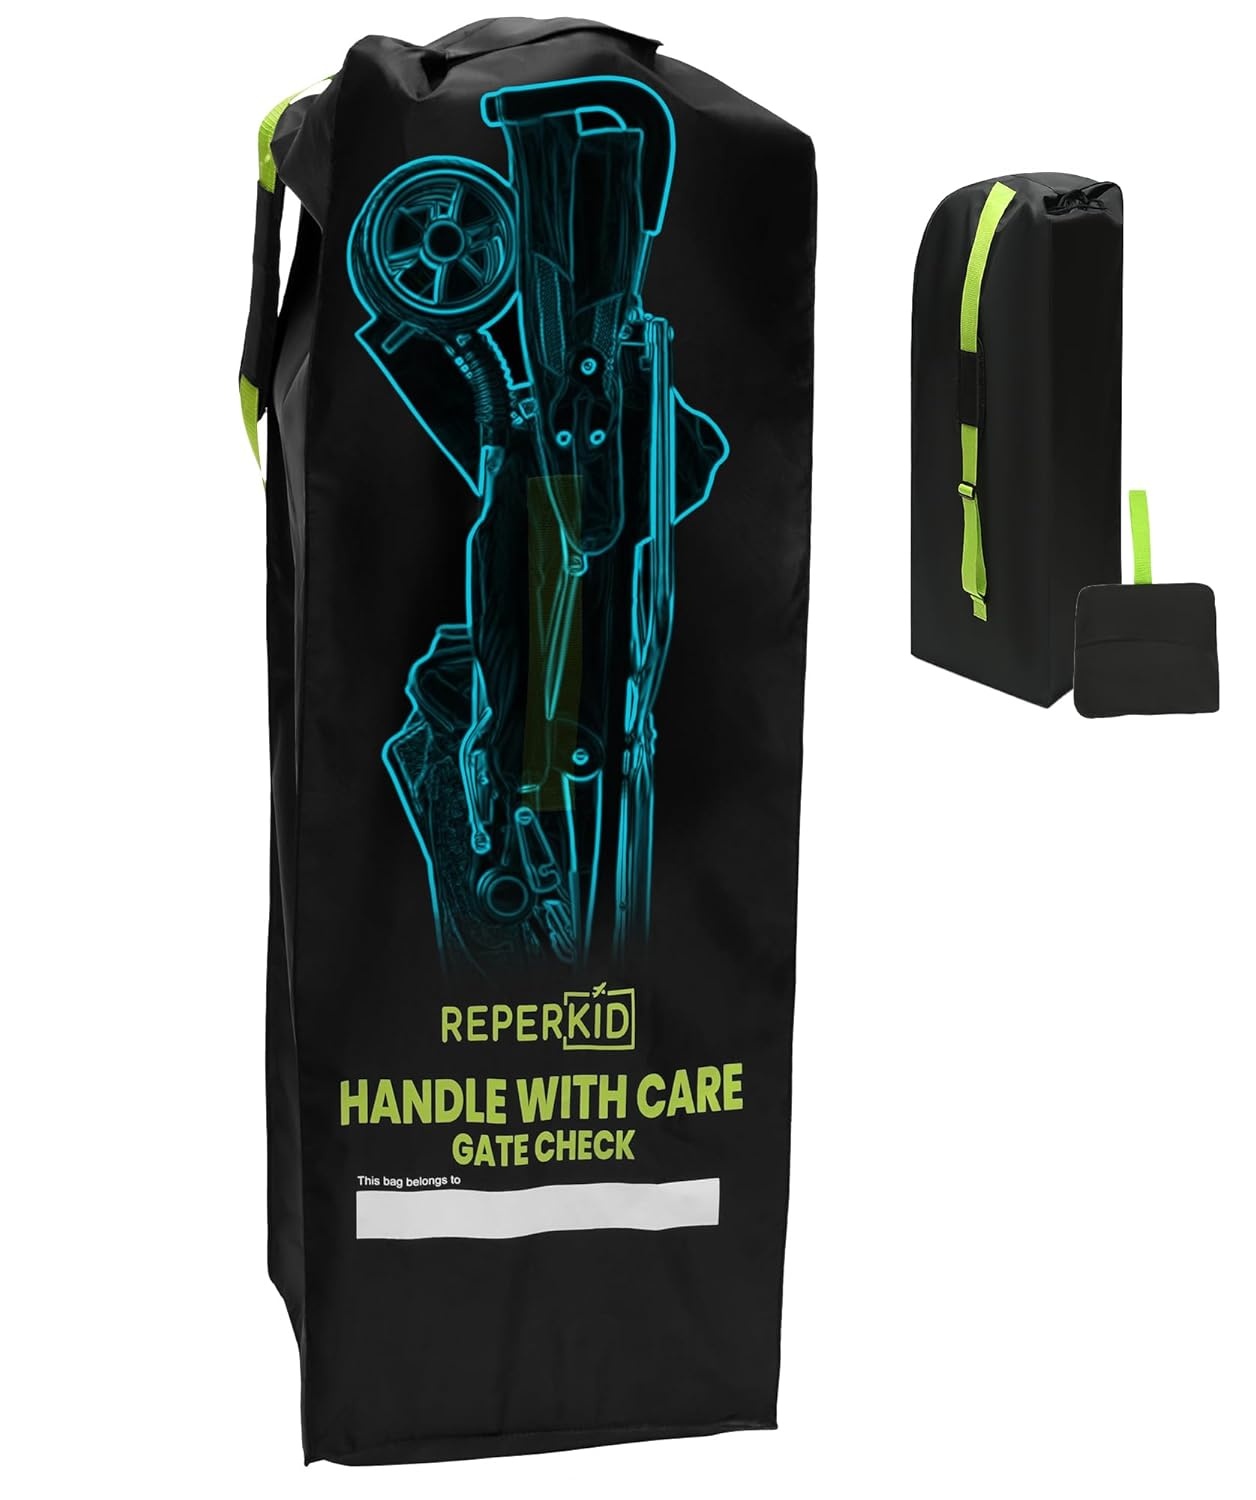
reperkid Umbrella Stroller Bag for Airplane Travel, Black and Green, 47" H x 15" W x 12" D, Fits Most Single and Double Umbrella Strollers – Premium Waterproof Cover, Adjustable Shoulder Strap
Brand: reperkid
About this item Premium Quality Nylon – Constructed with high-grade and super durable nylon fabric, this stroller bag is double stitched and tear proof, ensuring lasting protection for your stroller during airplane, train, and car travel. Built for frequent use with superior durability. Waterproof & Secure Protection – Designed with waterproof material, secure drawstrings, and an overlap clip closure, this bag keeps your stroller protected from dirt, dust, and moisture in any travel condition. Comfortable & Convenient – Features an adjustable padded shoulder strap and a comfort grip handle, letting you carry it effortlessly through airports. Includes a custom label for easy identification at gate check. Universal Compatibility – Measuring 47” H x 15” W x 12” D, this bag fits most single and double umbrella strollers, making it a versatile and reliable choice for families on the go. Compatible with popular stroller brands and models. Compact & Travel-Ready – Folds into its attached pouch for easy storage and portability. Lightweight, durable, and machine washable, it ensures freshness and protection for hassle-free stroller transport.
Category: Baby & Toddler > Baby Transport Accessories > Baby Stroller Accessories > Stroller Travel Bags